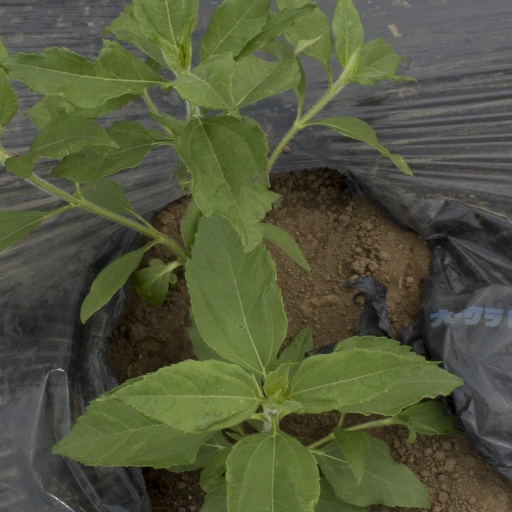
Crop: Jerusalem artichoke